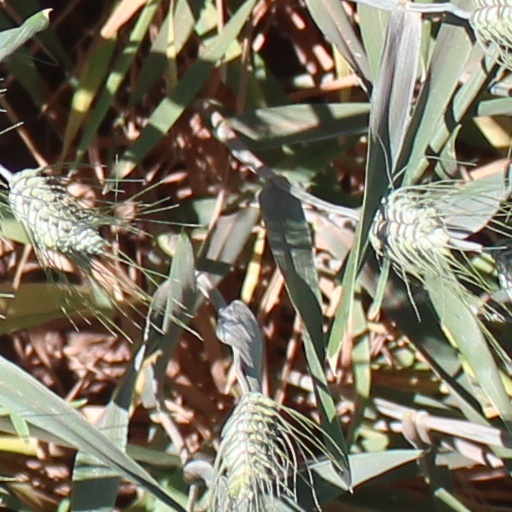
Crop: wheat